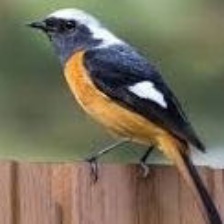
Species: DAURIAN REDSTART
Scientific name: PHOENICURUS AUROREUS